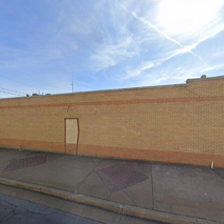
Label: streetView